Question: Where was the picture taken?
Tambaya: A ina aka dauki hoton?
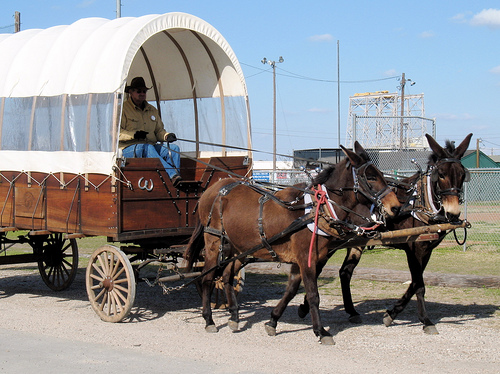
Answer: Road.
Amsa: Kan hanya.